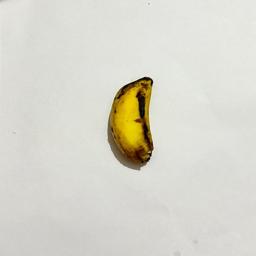
Banana variety: Sabri Kola